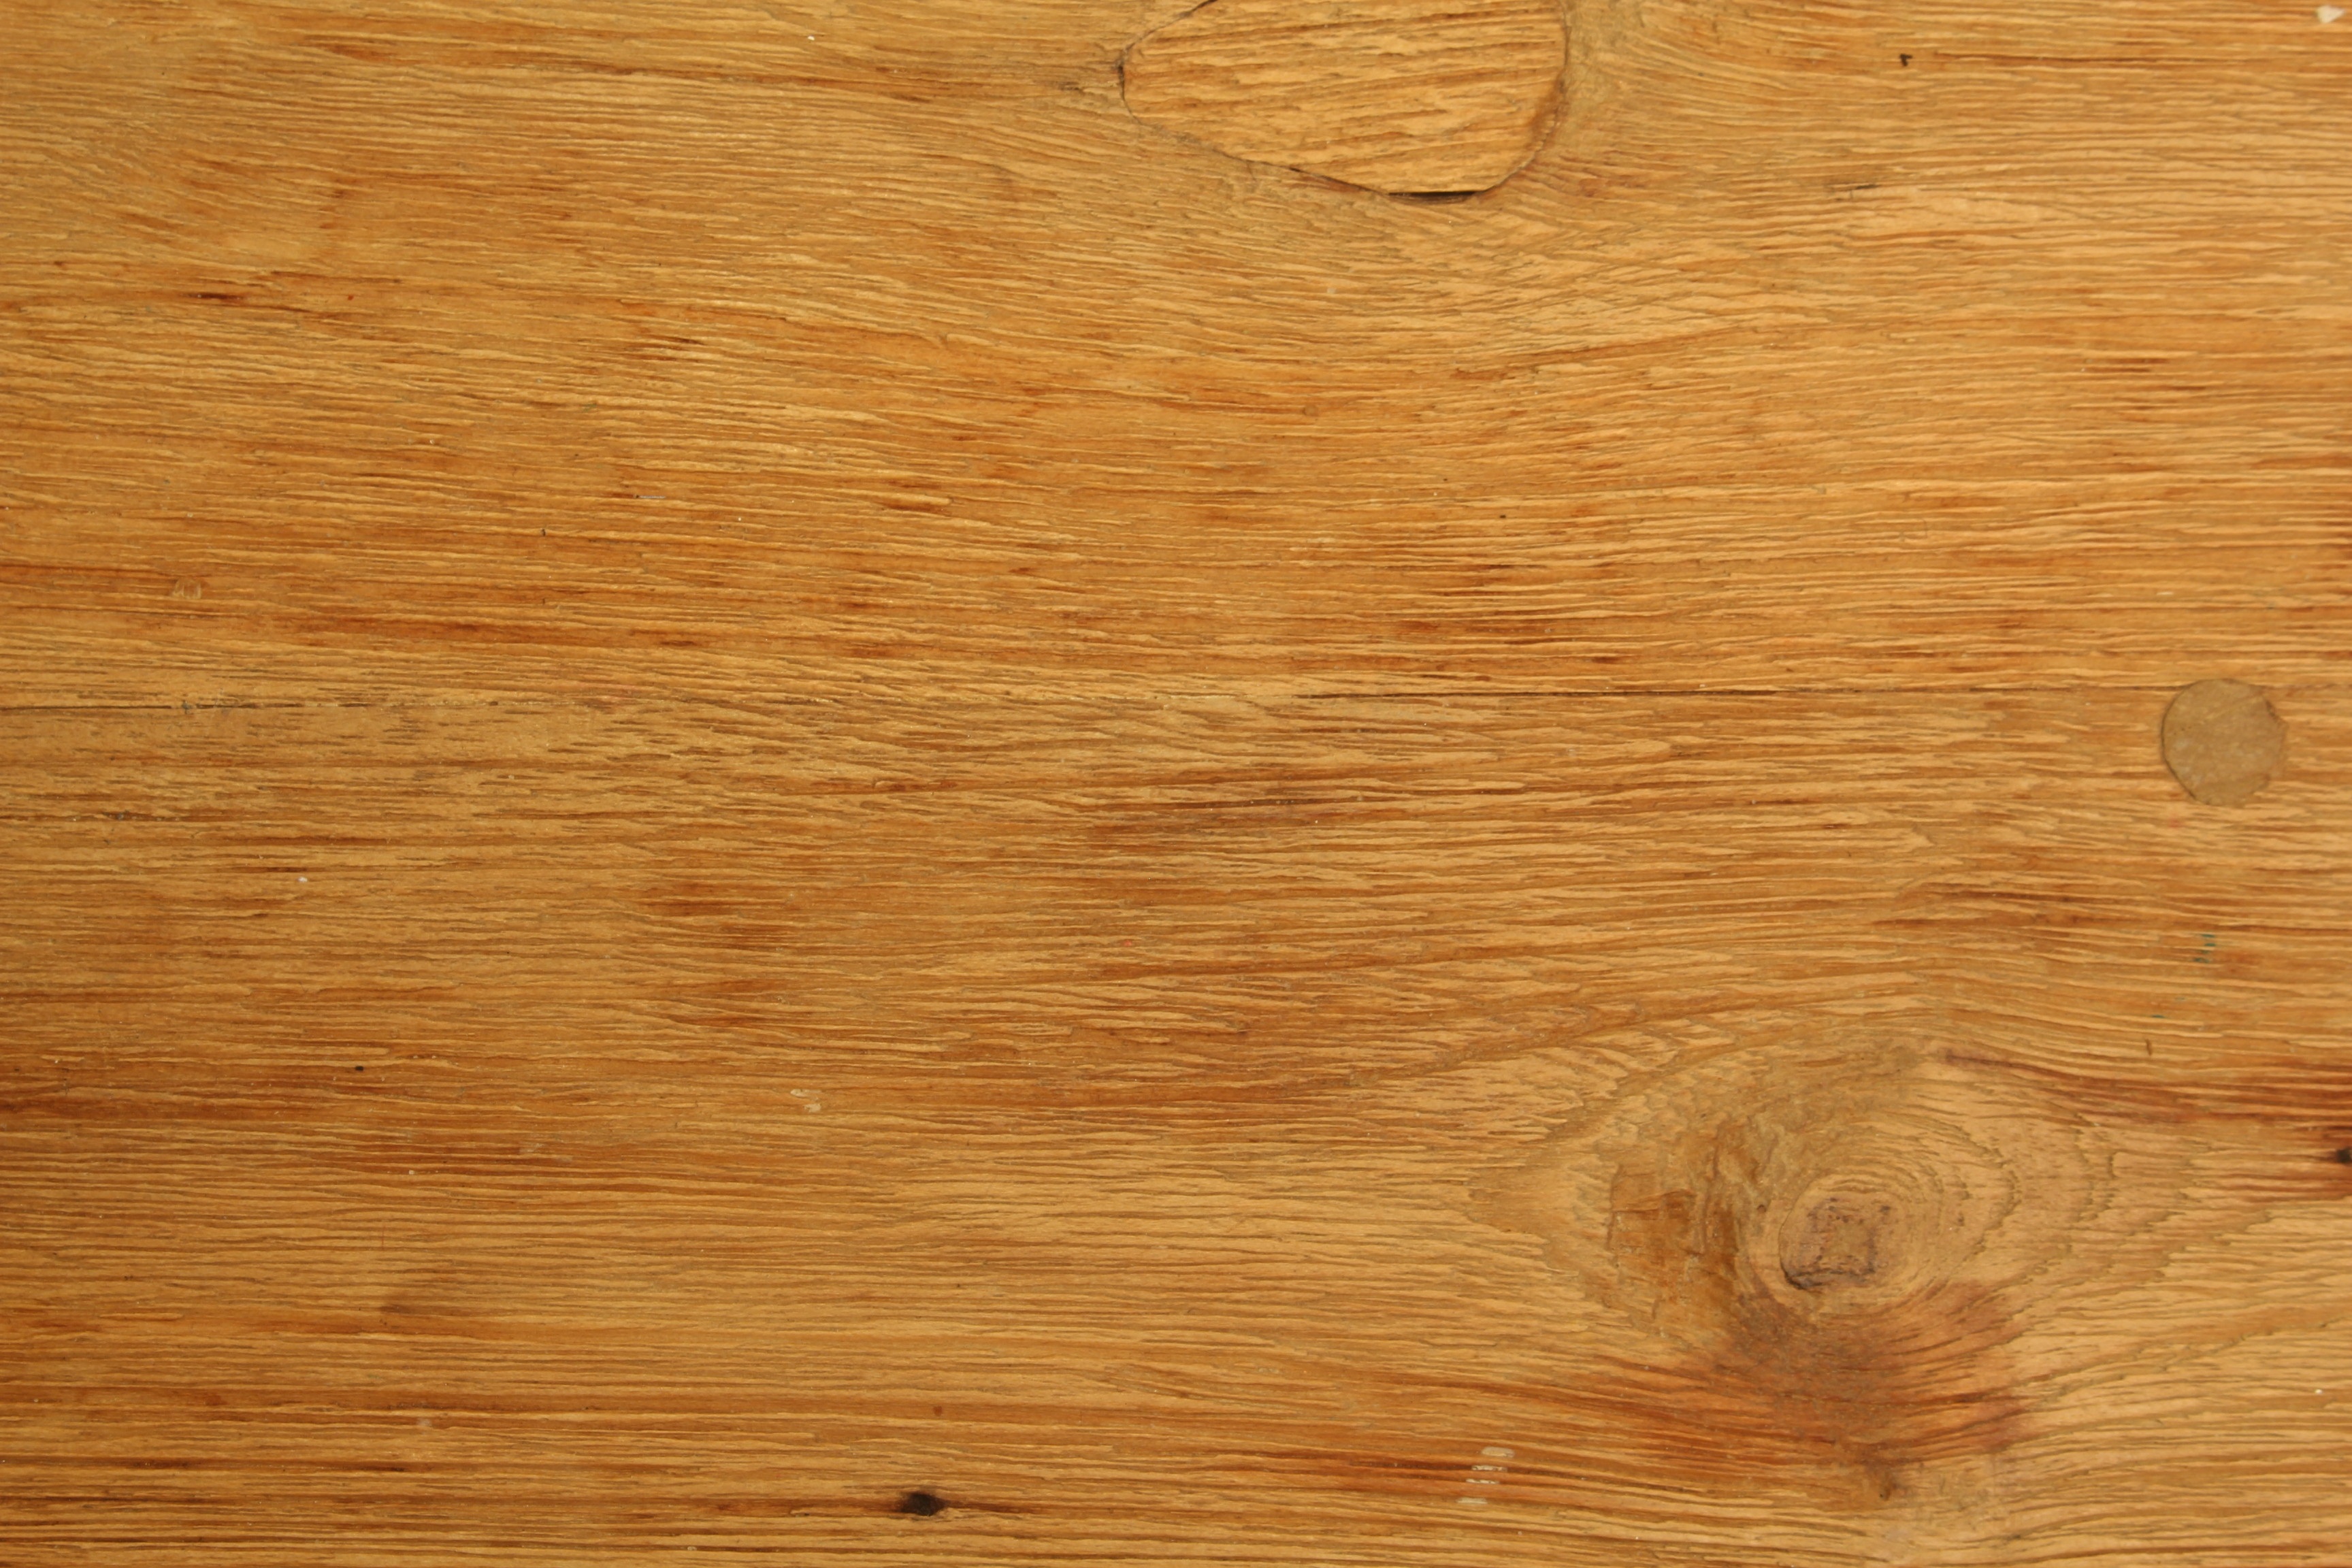
wood, texture, plank, floor, brown, hardwood, decorative, hell, flooring, plywood, strains, wood flooring, laminate flooring, wood stain